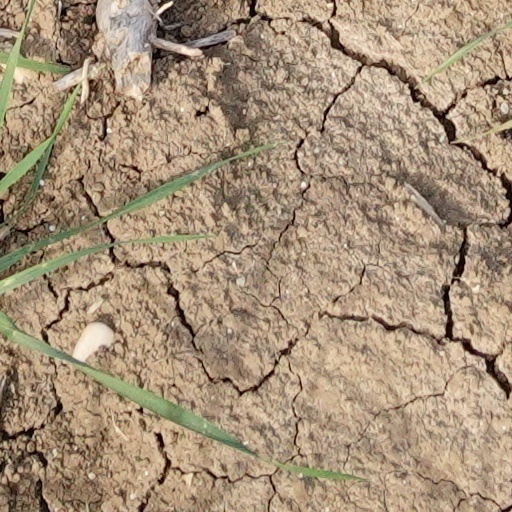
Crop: wheat